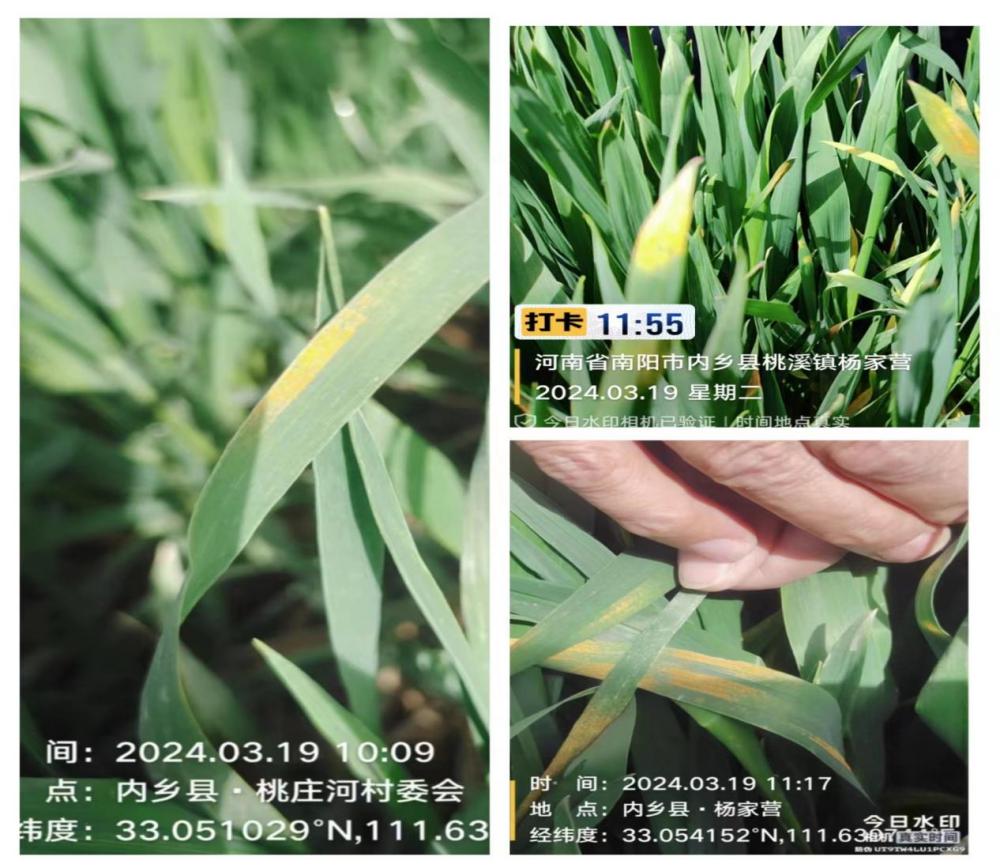
Plant: Wheat
Disease: wheat stripe rust